Giuseppe Salvatore Pianell

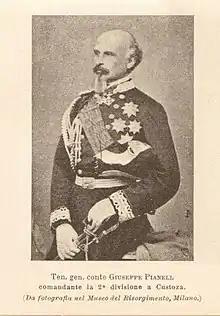
Giuseppe Salvatore Pianell in the 1860s.

In March 1850, when he was 32 years old, Pianell was promoted to colonel and assigned to the 1st Line Regiment. In 1855 an episode unexpectedly interrupted his string of acclaim: King Ferdinand II of Bourbon, during an inspection of the barracks at San Potito, Naples, commanded by Pianell, gave credence to some of the soldiers' grievances, who complained about the food and superiors. Before them, Ferdinand ordered that Pianell be locked up for 15 days at Castel Sant'Elmo.